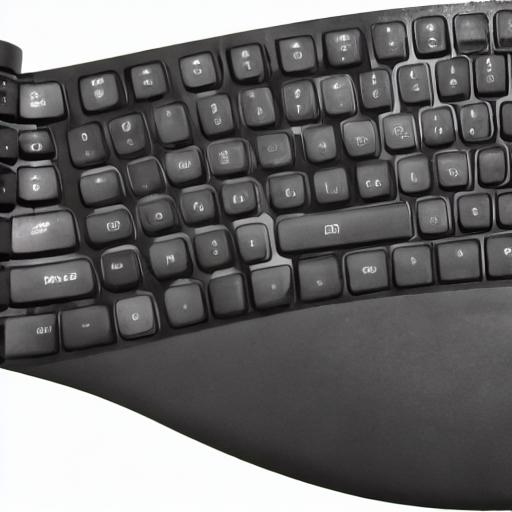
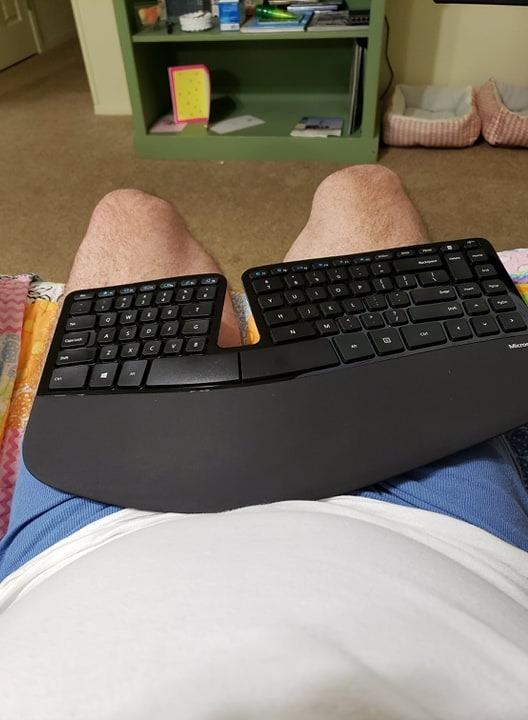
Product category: keyboard
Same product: no